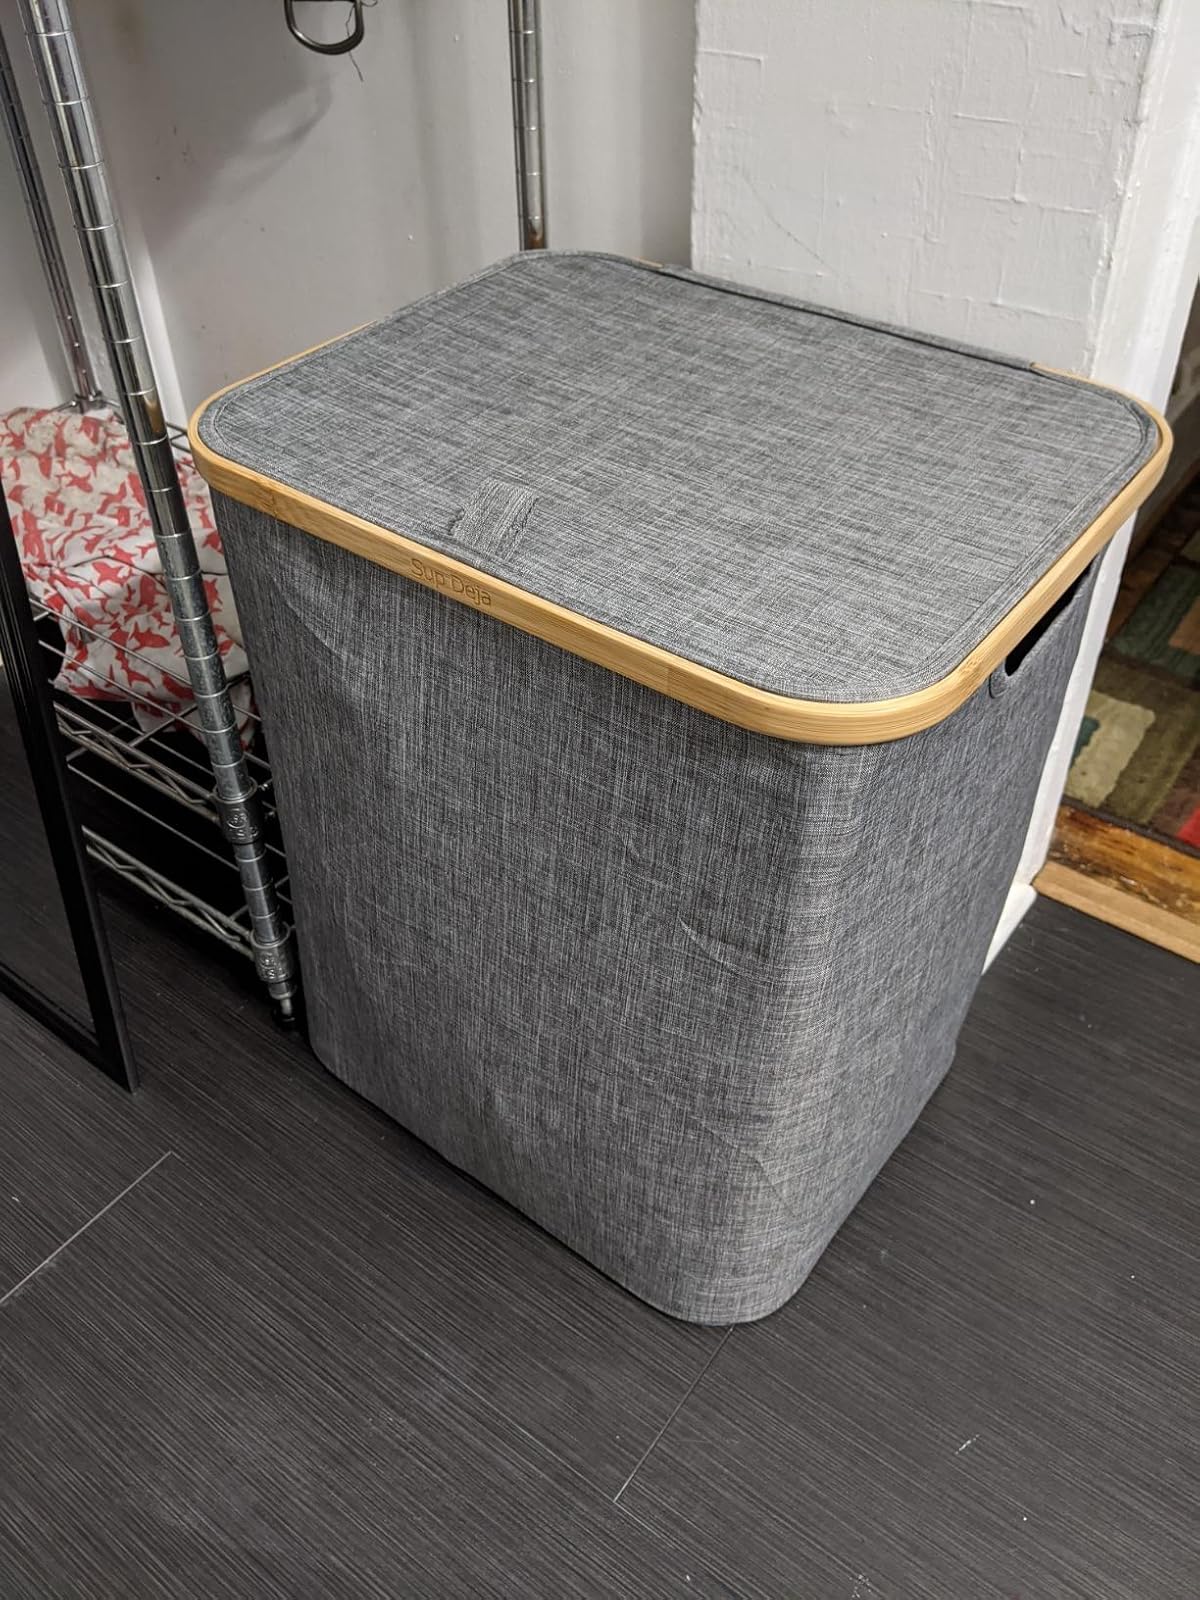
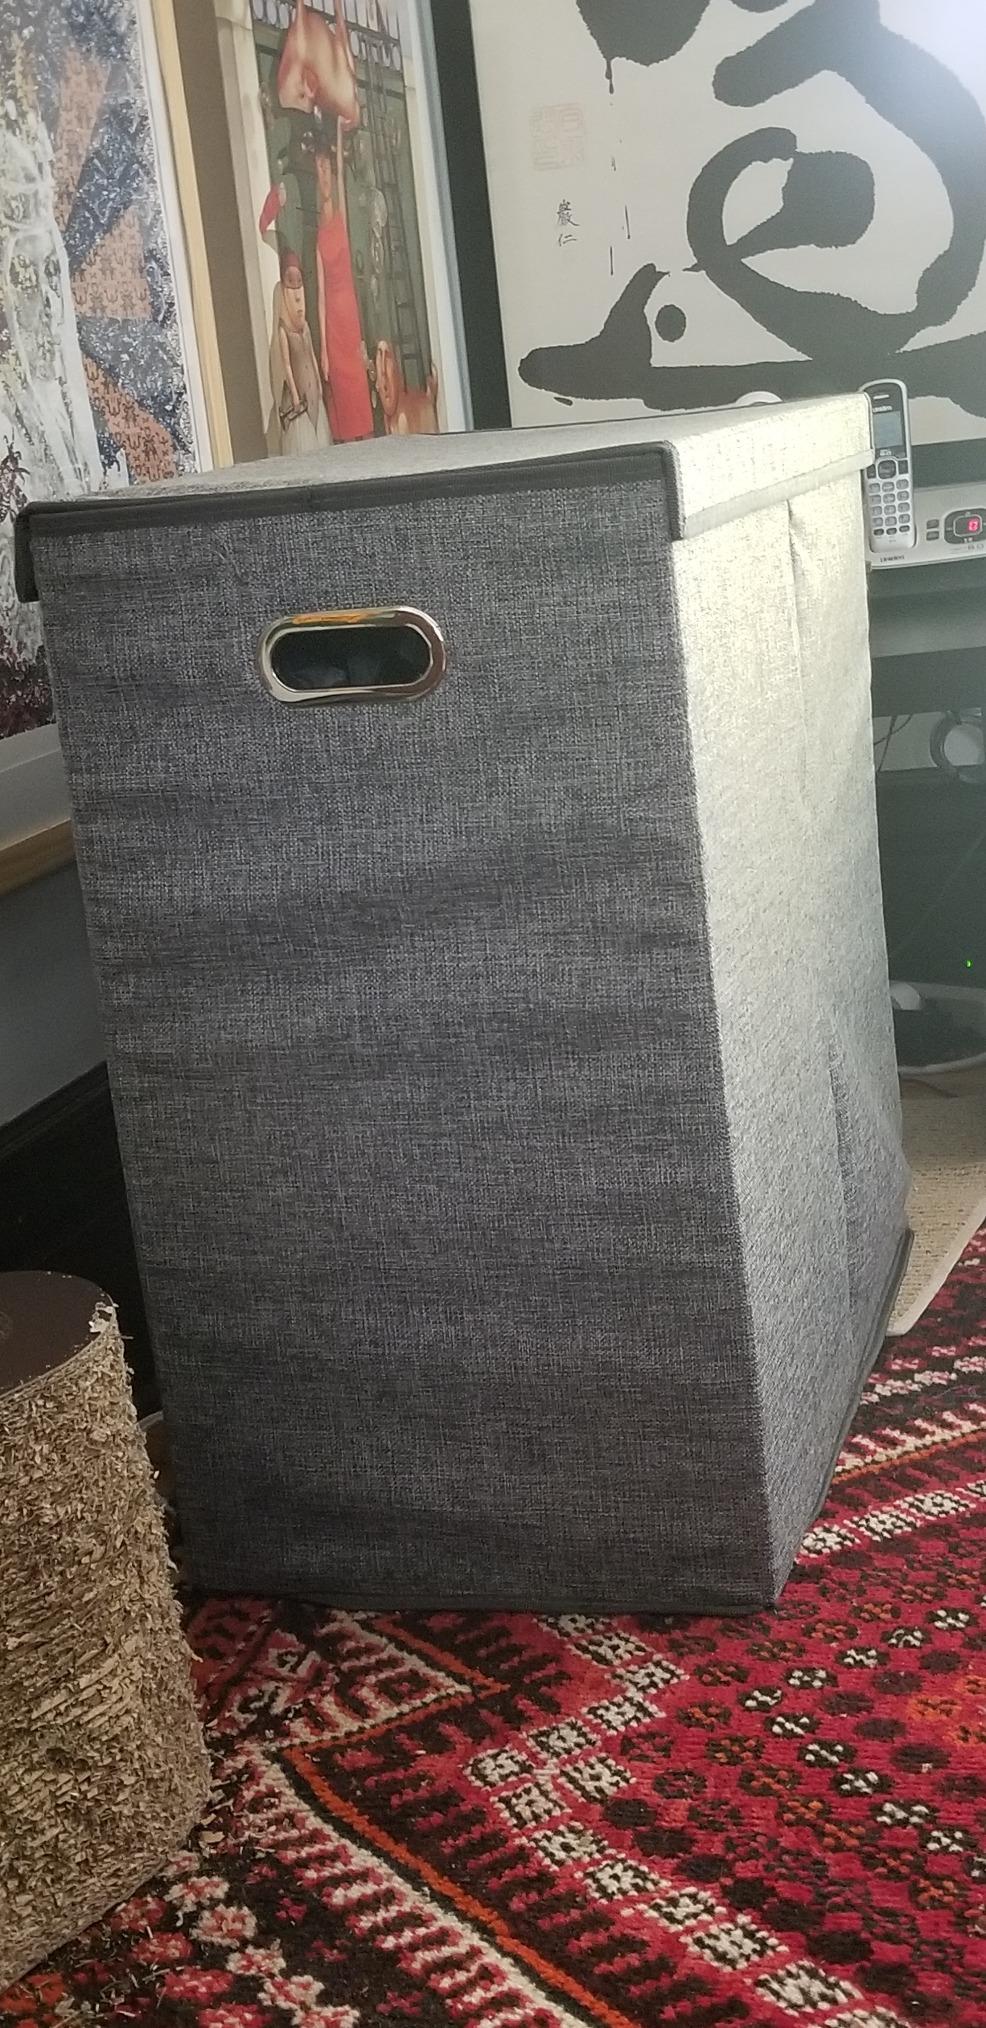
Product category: items_hamper
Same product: no